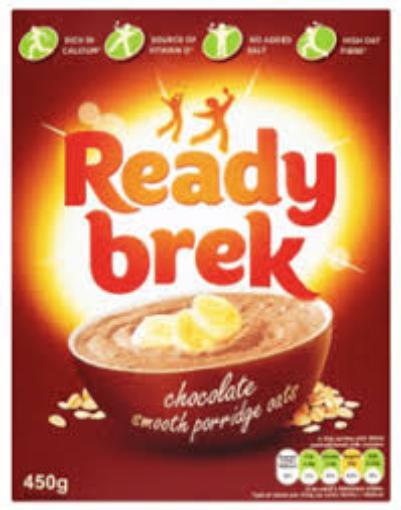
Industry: Food